William Kingdon Clifford

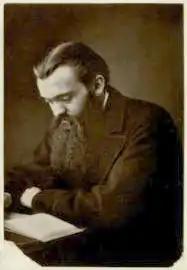
Clifford (1901), as shown on the frontispiece of Lectures and Essays, vol. 2.

As a philosopher, Clifford's name is chiefly associated with two phrases of his coining, "mind-stuff" and the "tribal self". The former symbolizes his metaphysical conception, suggested to him by his reading of Baruch Spinoza, which Clifford (1878) defined as follows: